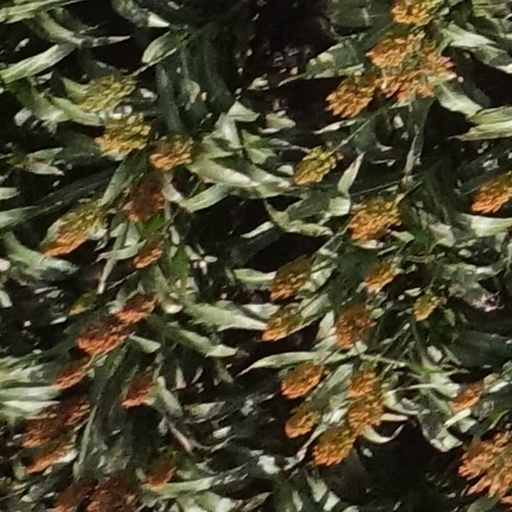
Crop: sorghum